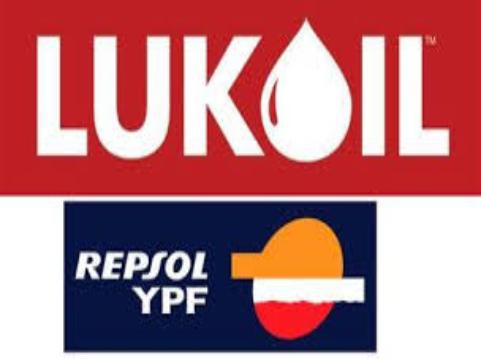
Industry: Others